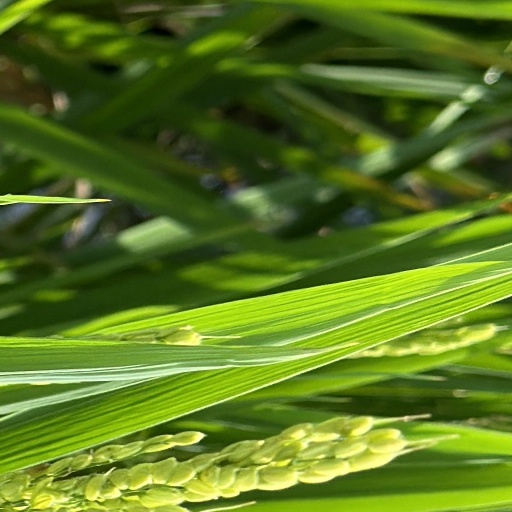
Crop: rice